Focus of infection

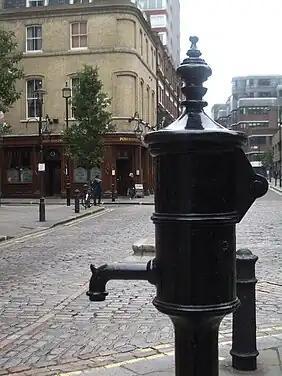
This pump on Broadwick Street is a monument to public health intervention

In 1854 London physician John Snow discovered that people who drank from a particular water pump contracted cholera, and proposed that drinking this water from this pump was the cause of the illness. At the time people did not readily believe germ theory of disease, instead favoring miasma theory. The discovery of the water pump as a source of infection set a precedent which helped establish epidemiology as a science.